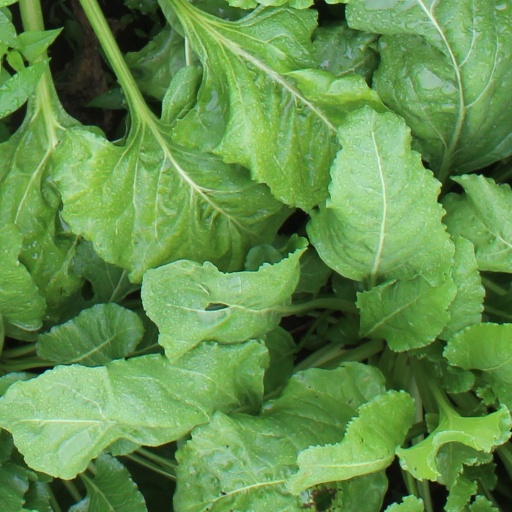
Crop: sugar beet